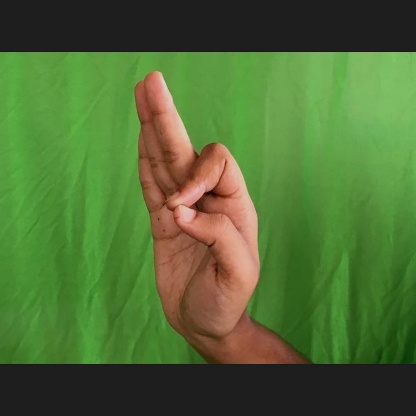
Mudra: Aralam